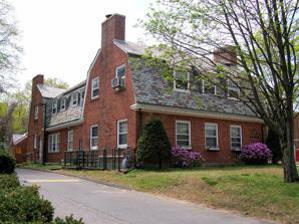
Building: Bristol Girls' Club
Country: United States of America
Year built: 1931
United States historic place Bristol Girls' Club U.S. National Register of Historic Places Show map of Connecticut Show map of the United States Location 47 Upson St., Bristol, Connecticut Coordinates 41°40′7″N 72°56′51″W / 41.66861°N 72.94750°W / 41.66861; -72.94750 Area 1.5 acres (0.61 ha) Built 1931 ( 1931 ) Architect Charles Scranton Palmer Architectural style Colonial Revival, Dutch Colonial Revival style NRHP reference No. 87000347 Added to NRHP June 3, 1987 The Bristol Girls' Club is a historic clubhouse facility at 47 Upson Street in Bristol, Connecticut .  Built in 1931, it is believed to be the first purpose-built clubhouse for a branch of the Girls Club of America , a social and educational organization dedicated to improving conditions for urban and immigrant girls.  The building, a fine example of Dutch Colonial Revival architecture in brick, was listed on the National Register of Historic Places in 1987. It now serves as the location of Chapter 126, a sports and fitness center specifically serving disabled people . Description and history The Bristol Girls' Club building is located about four blocks south of Bristol center, on the south side of Upson Street just east of West Street.  The building has two major portions, the older one a 2-1/2 story brick building in the Dutch Colonial Revival style.  It is oriented perpendicular to the street, and fronts a much larger modern addition which houses primarily athletic facilities.  The older structure is organized as a central block with flanking end blocks that only project slightly; each section is covered by a gambrel roof with dormers.  The interior of the building houses offices, a kitchen and dining room, and smaller gymnasium spaces. The Bristol Girls' Club was founded in 1928, and originally met in a rented space.  It offered a variety of after-school and evening activities, including domestic education such as cooking and sewing, athletics including dance, volleyball, horseshoes, and baseball, and other social activities.  It was immediately popular, subscribing 351 girls in its first month.  The community began a fund drive to build a permanent home for the club, which culminated in the construction of this building in 1931.  It was designed by Charles Scranton Palmer of New Haven .  The club was one of the founding members of the national Girls Clubs of America organization when it was organized in 1945 in Springfield, Massachusetts . See also Eloise B. Houchens Center : Girls Club building in Kentucky National Register of Historic Places listings in Hartford County, Connecticut References